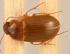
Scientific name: Amara quenseli
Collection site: Onaqui NEON (ONAQ), plot ONAQ_016